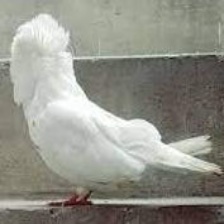
Species: JACOBIN PIGEON
Scientific name: COLUMBA LIVIA